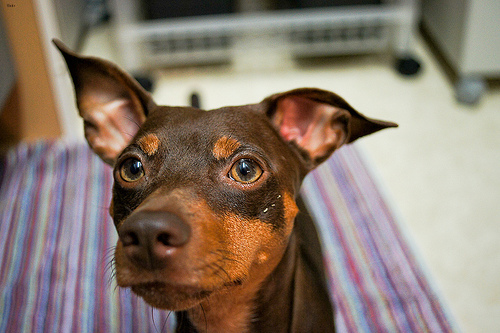
Animal: dog
Breed: miniature pinscher